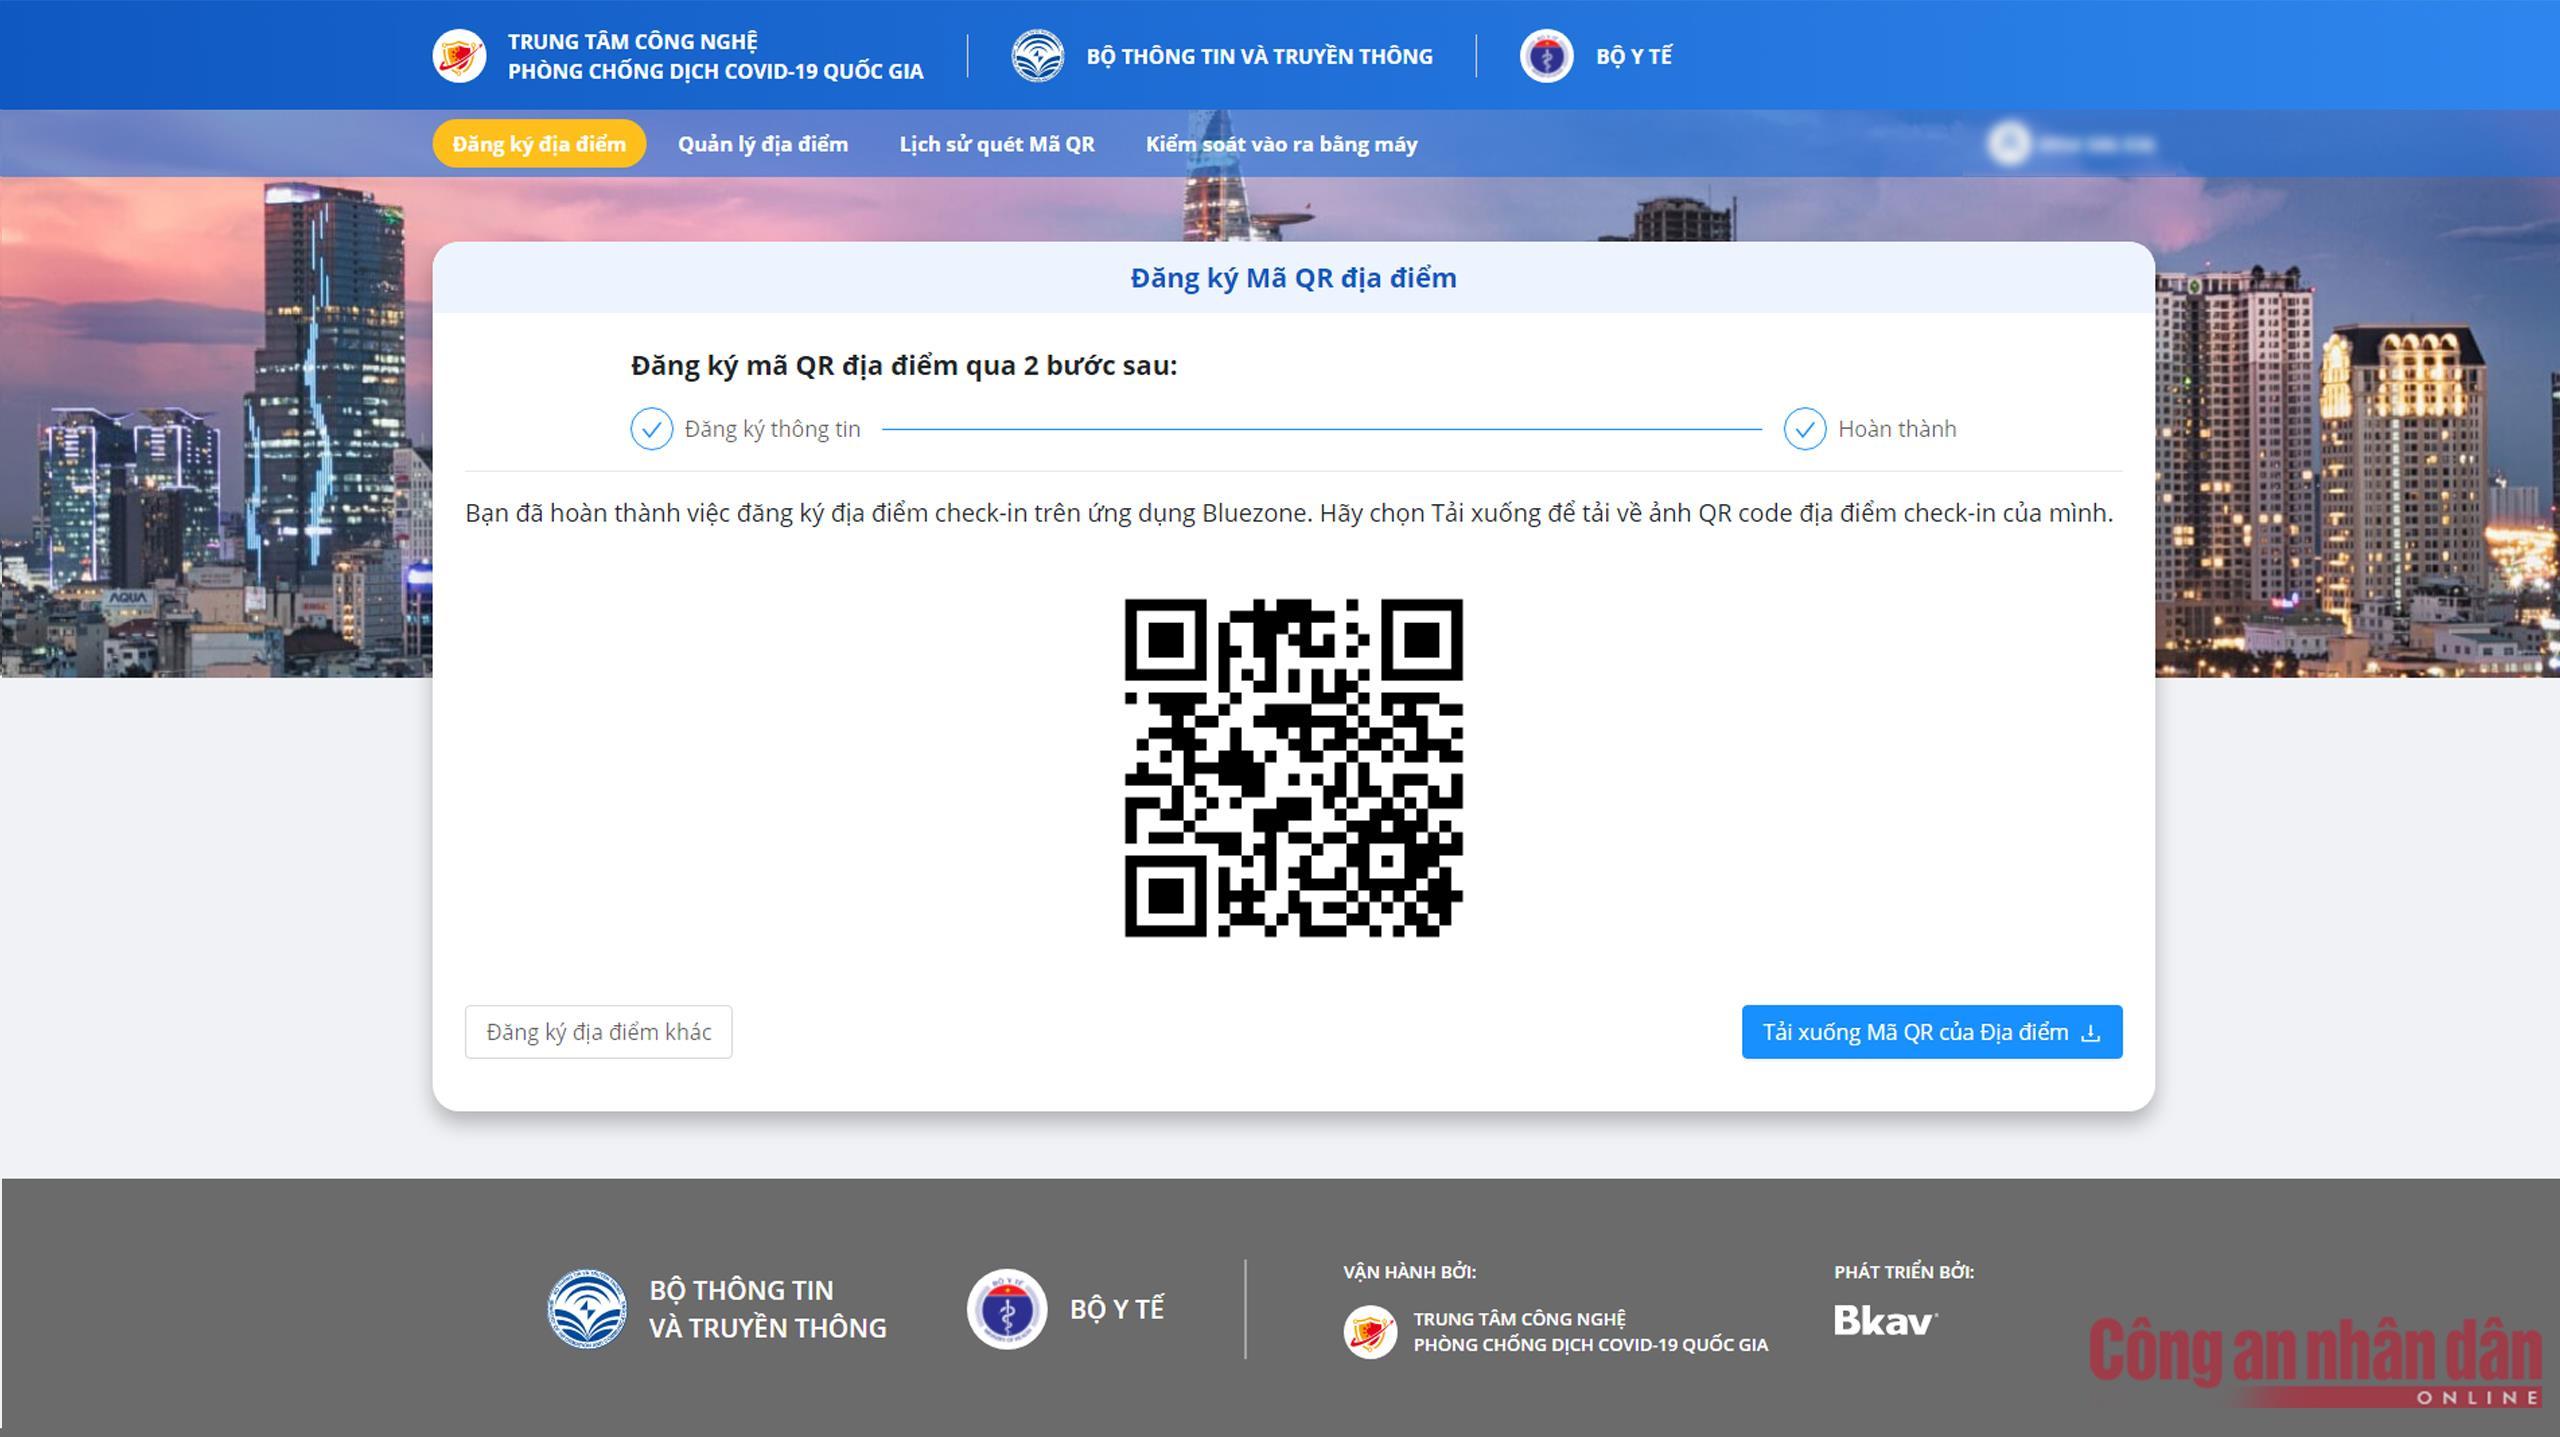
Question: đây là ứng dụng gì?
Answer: đây là ứng dụng bluezone